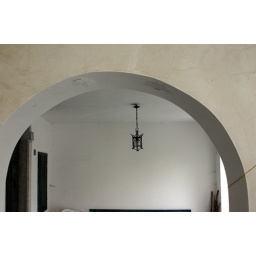
Archway next door to Dad's house in Gravagna